House of Khumalo

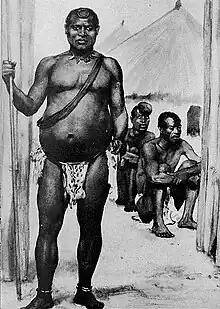
King Lobengula

Mzilikazi was the eldest son of Mashobane kaMangethe and his heir. His mother was Nompethu KaZwide, daughter of Zwide kaLanga of the Ndwandwe.The only known sibling of Mzilikazi KaMashobana was Ntombizodwa KaMashobana, a respected royal healer and prophetess, often reputed to have the rare ability to summon rain and calm storms .